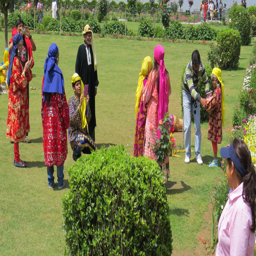
tourists at the gardens dressed up as deity knows who - funny